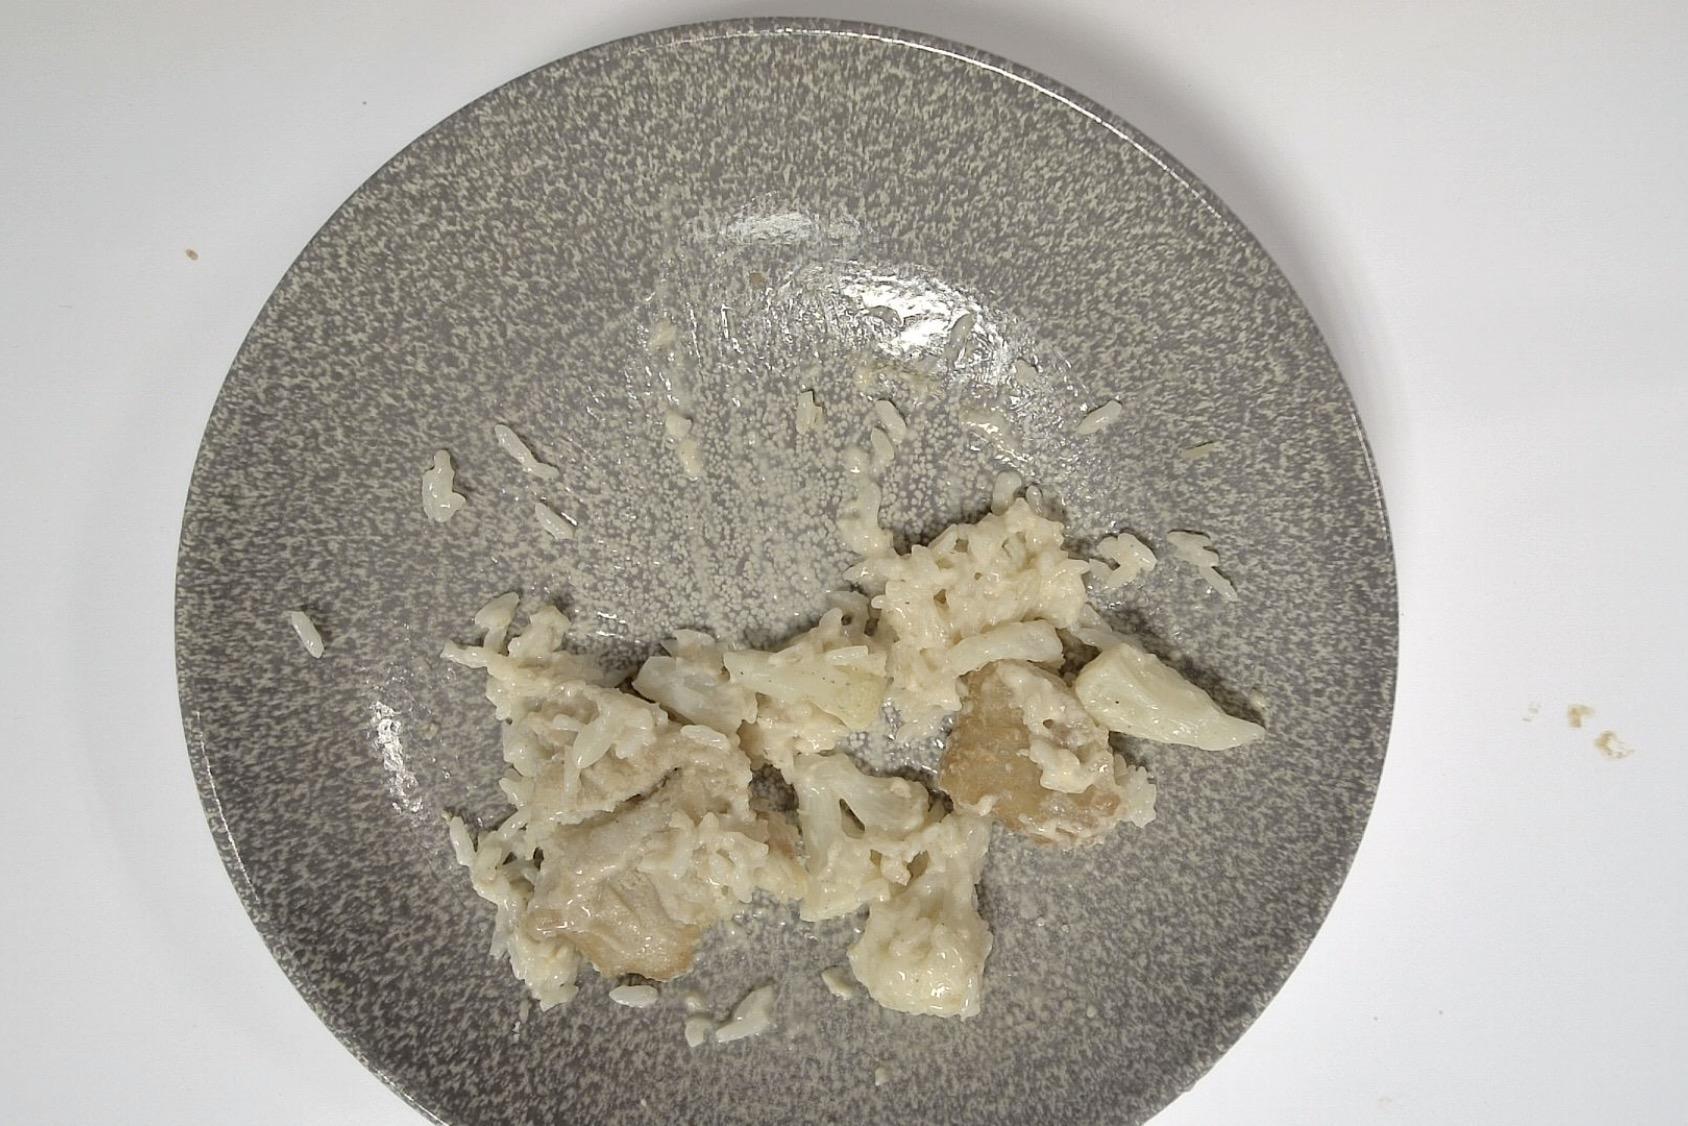
Dish: Paniertes Fischfilet mit Blumenkohl , Reis , Helle Sauce
Portion size: Normale Portion
Ingredients: rice, cauliflower, breaded-fish-fillet, light-sauce-or-white-sauce
Weight as served: 315 g
Energy as served: 307,850 kcal (1.294,350 kJ)
Fat: 11,110 g (saturated: 3,465 g)
Carbohydrates: 35,090 g (sugar: 4,415 g)
Protein: 15,550 g
Salt: 2,190 g
Weight after return: 185 g
Energy after return: 180,801 kcal